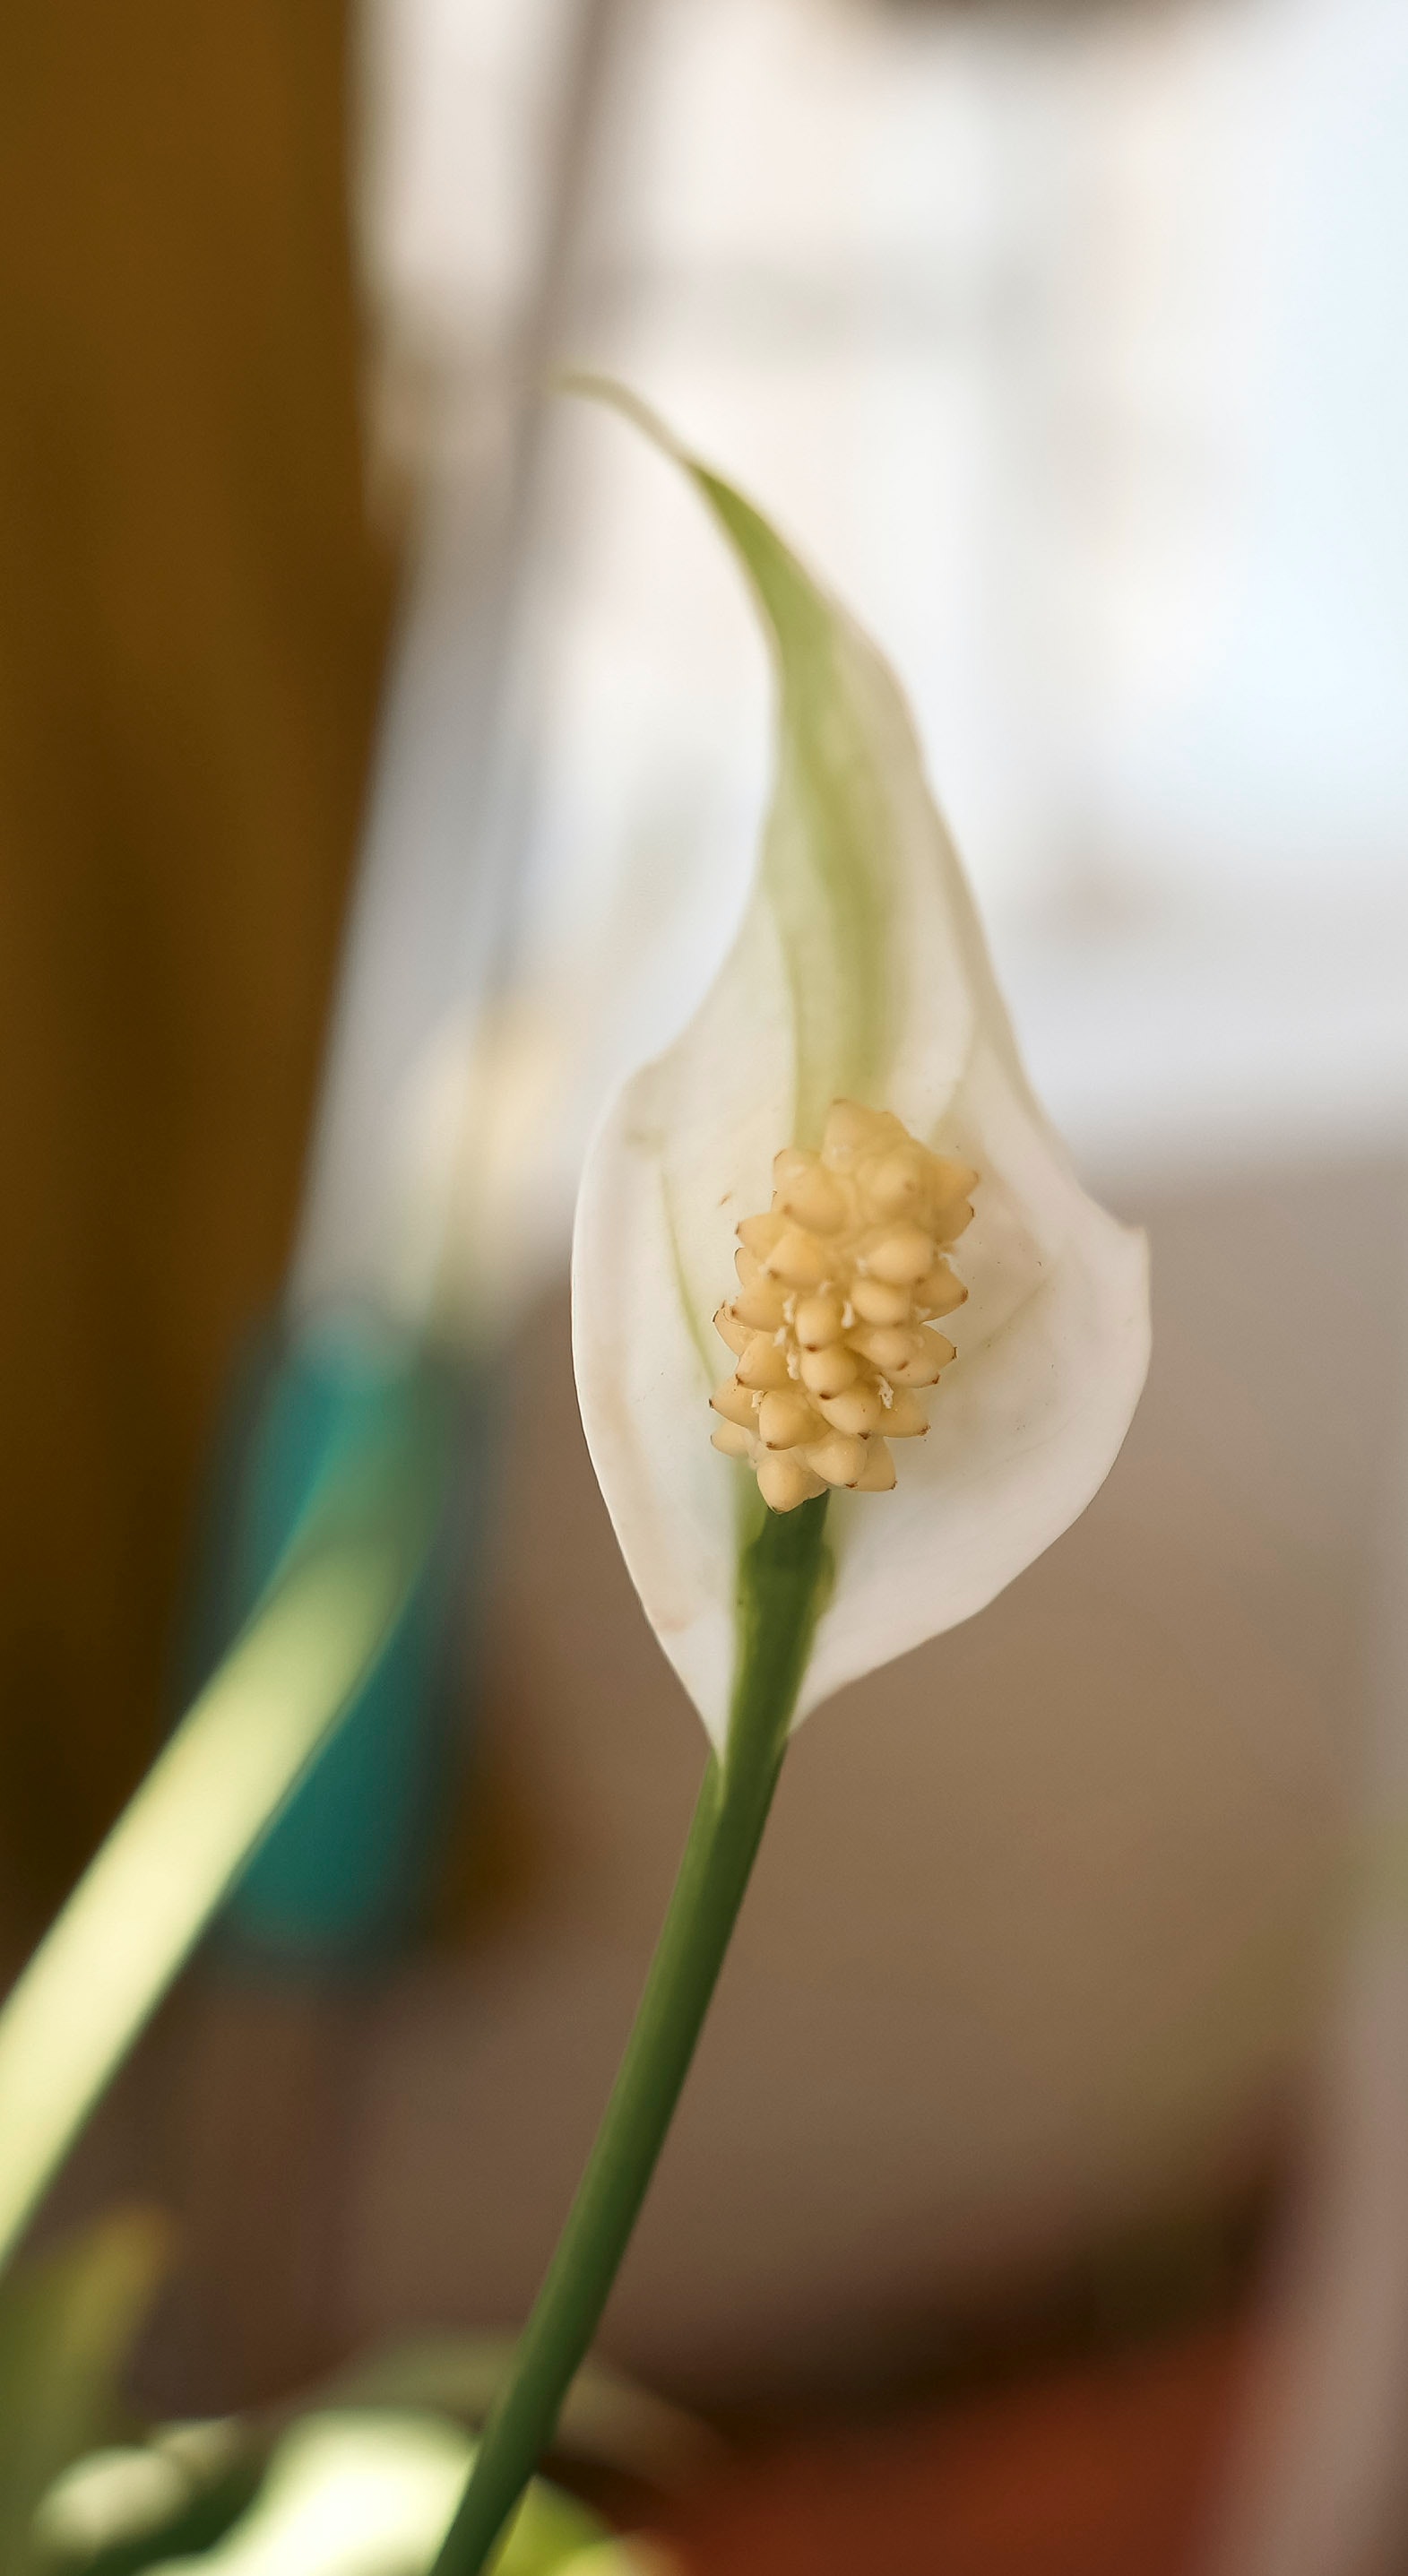
natural, plant, flower, petal, terrestrial plant, flowering plant, Pedicel, macro photography, bud, plant stem, pollen, herbaceous plant, lily family, arum family, nightshade family